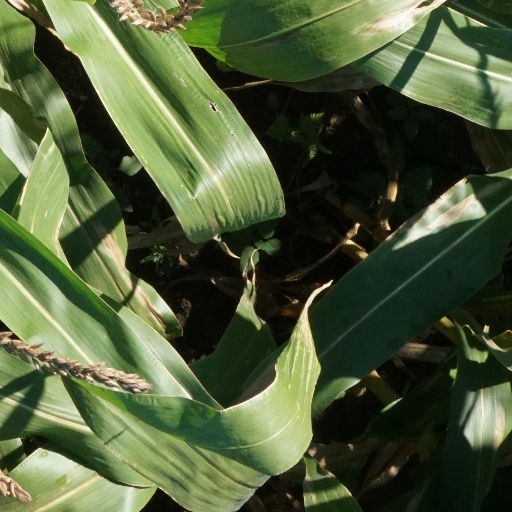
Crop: maize; corn